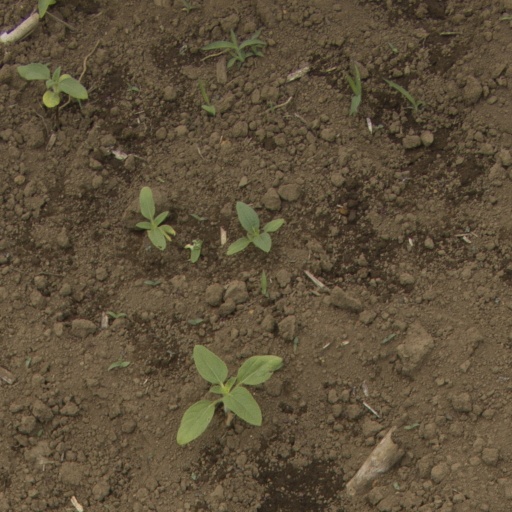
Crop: Jerusalem artichoke